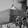
ASL letter: H